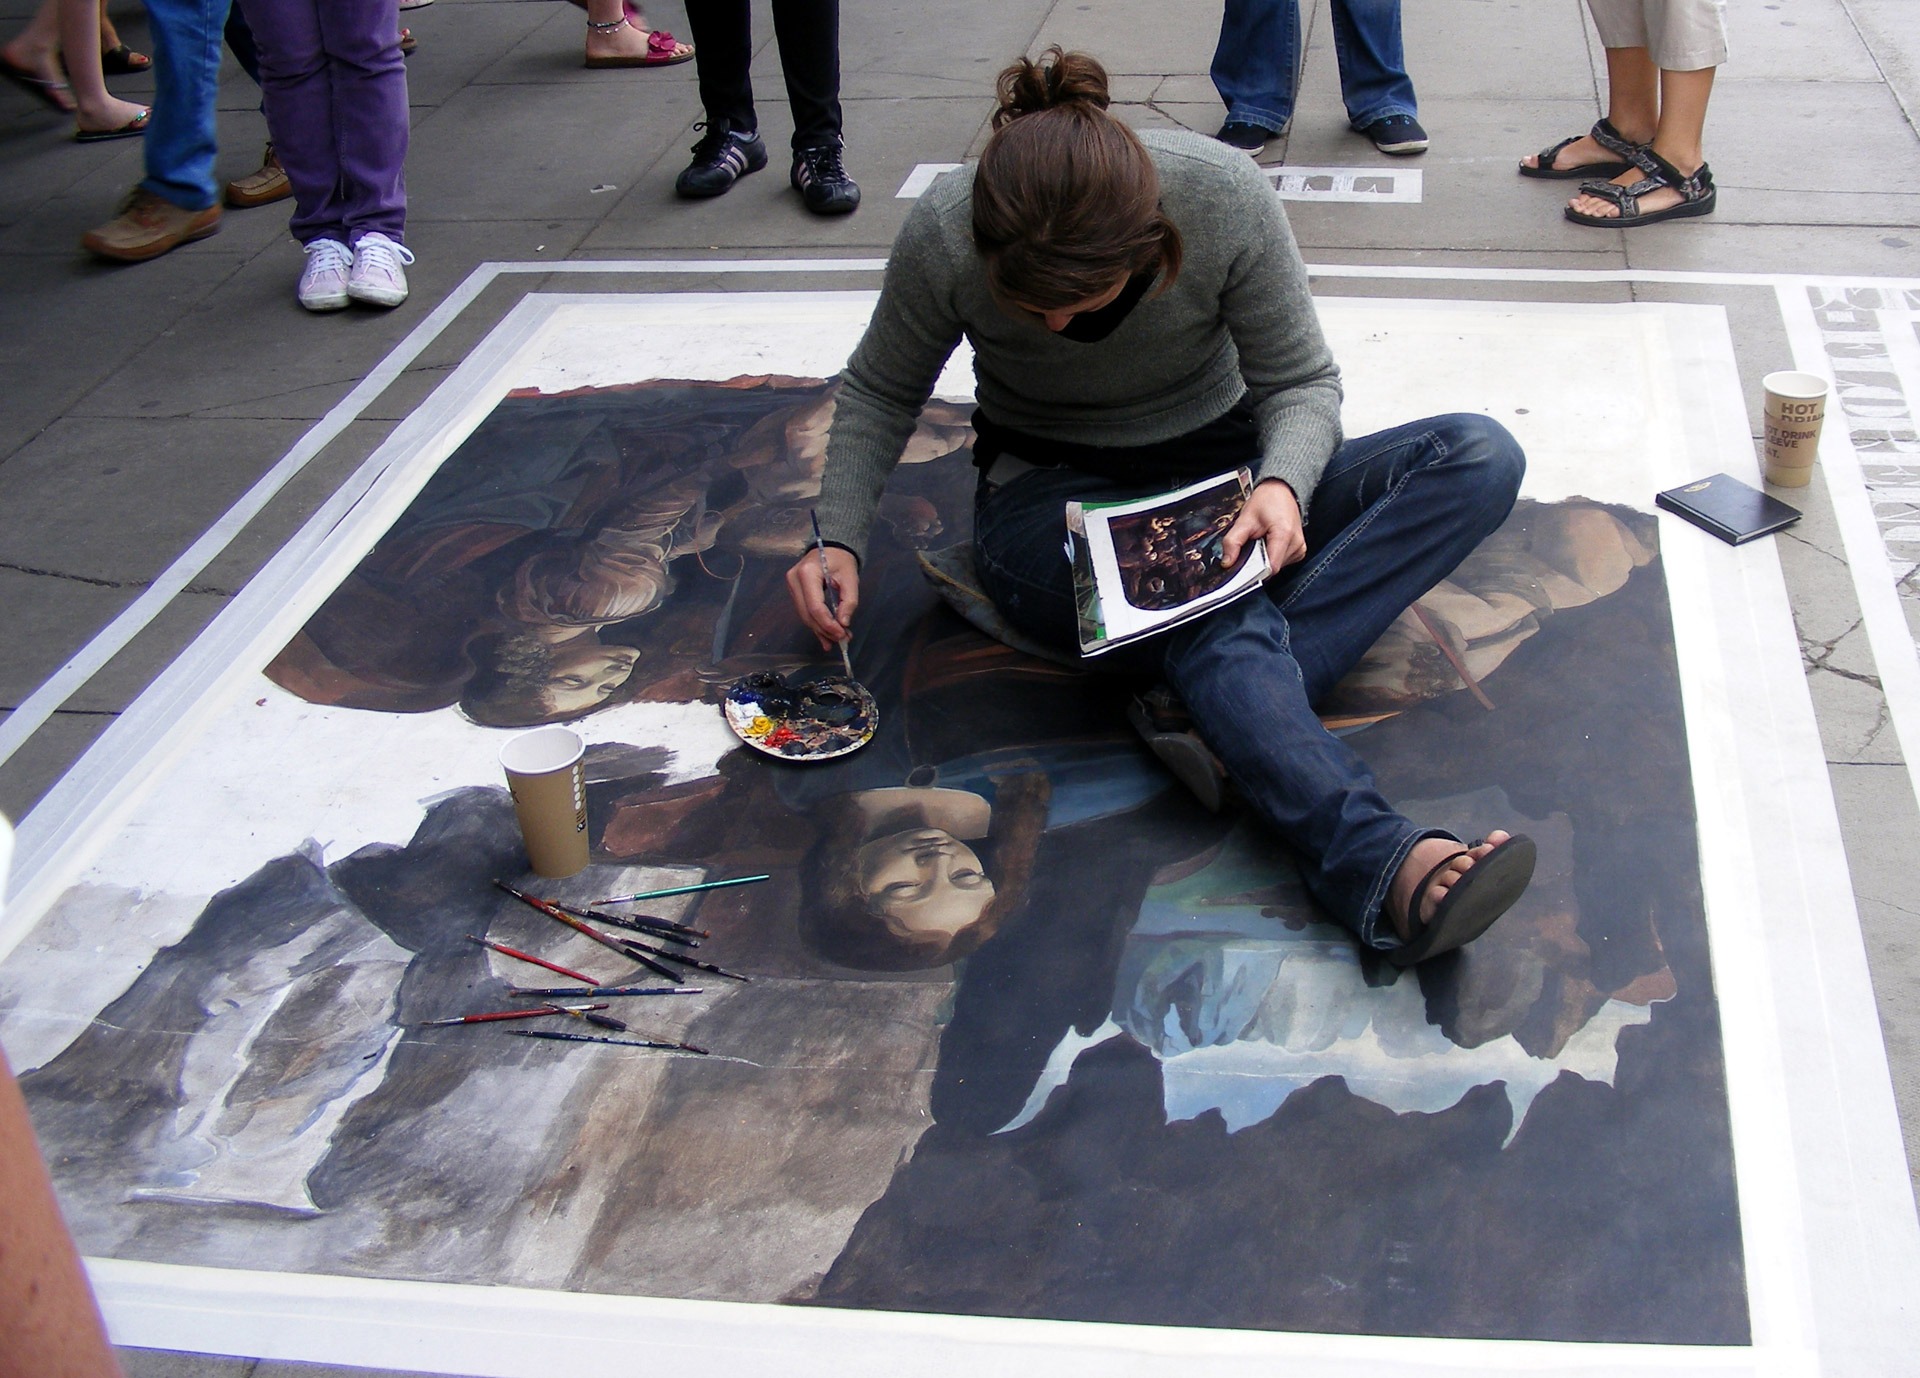
girl, street, floor, recreation, female, artist, paint, street art, colour, art, brushes, flooring